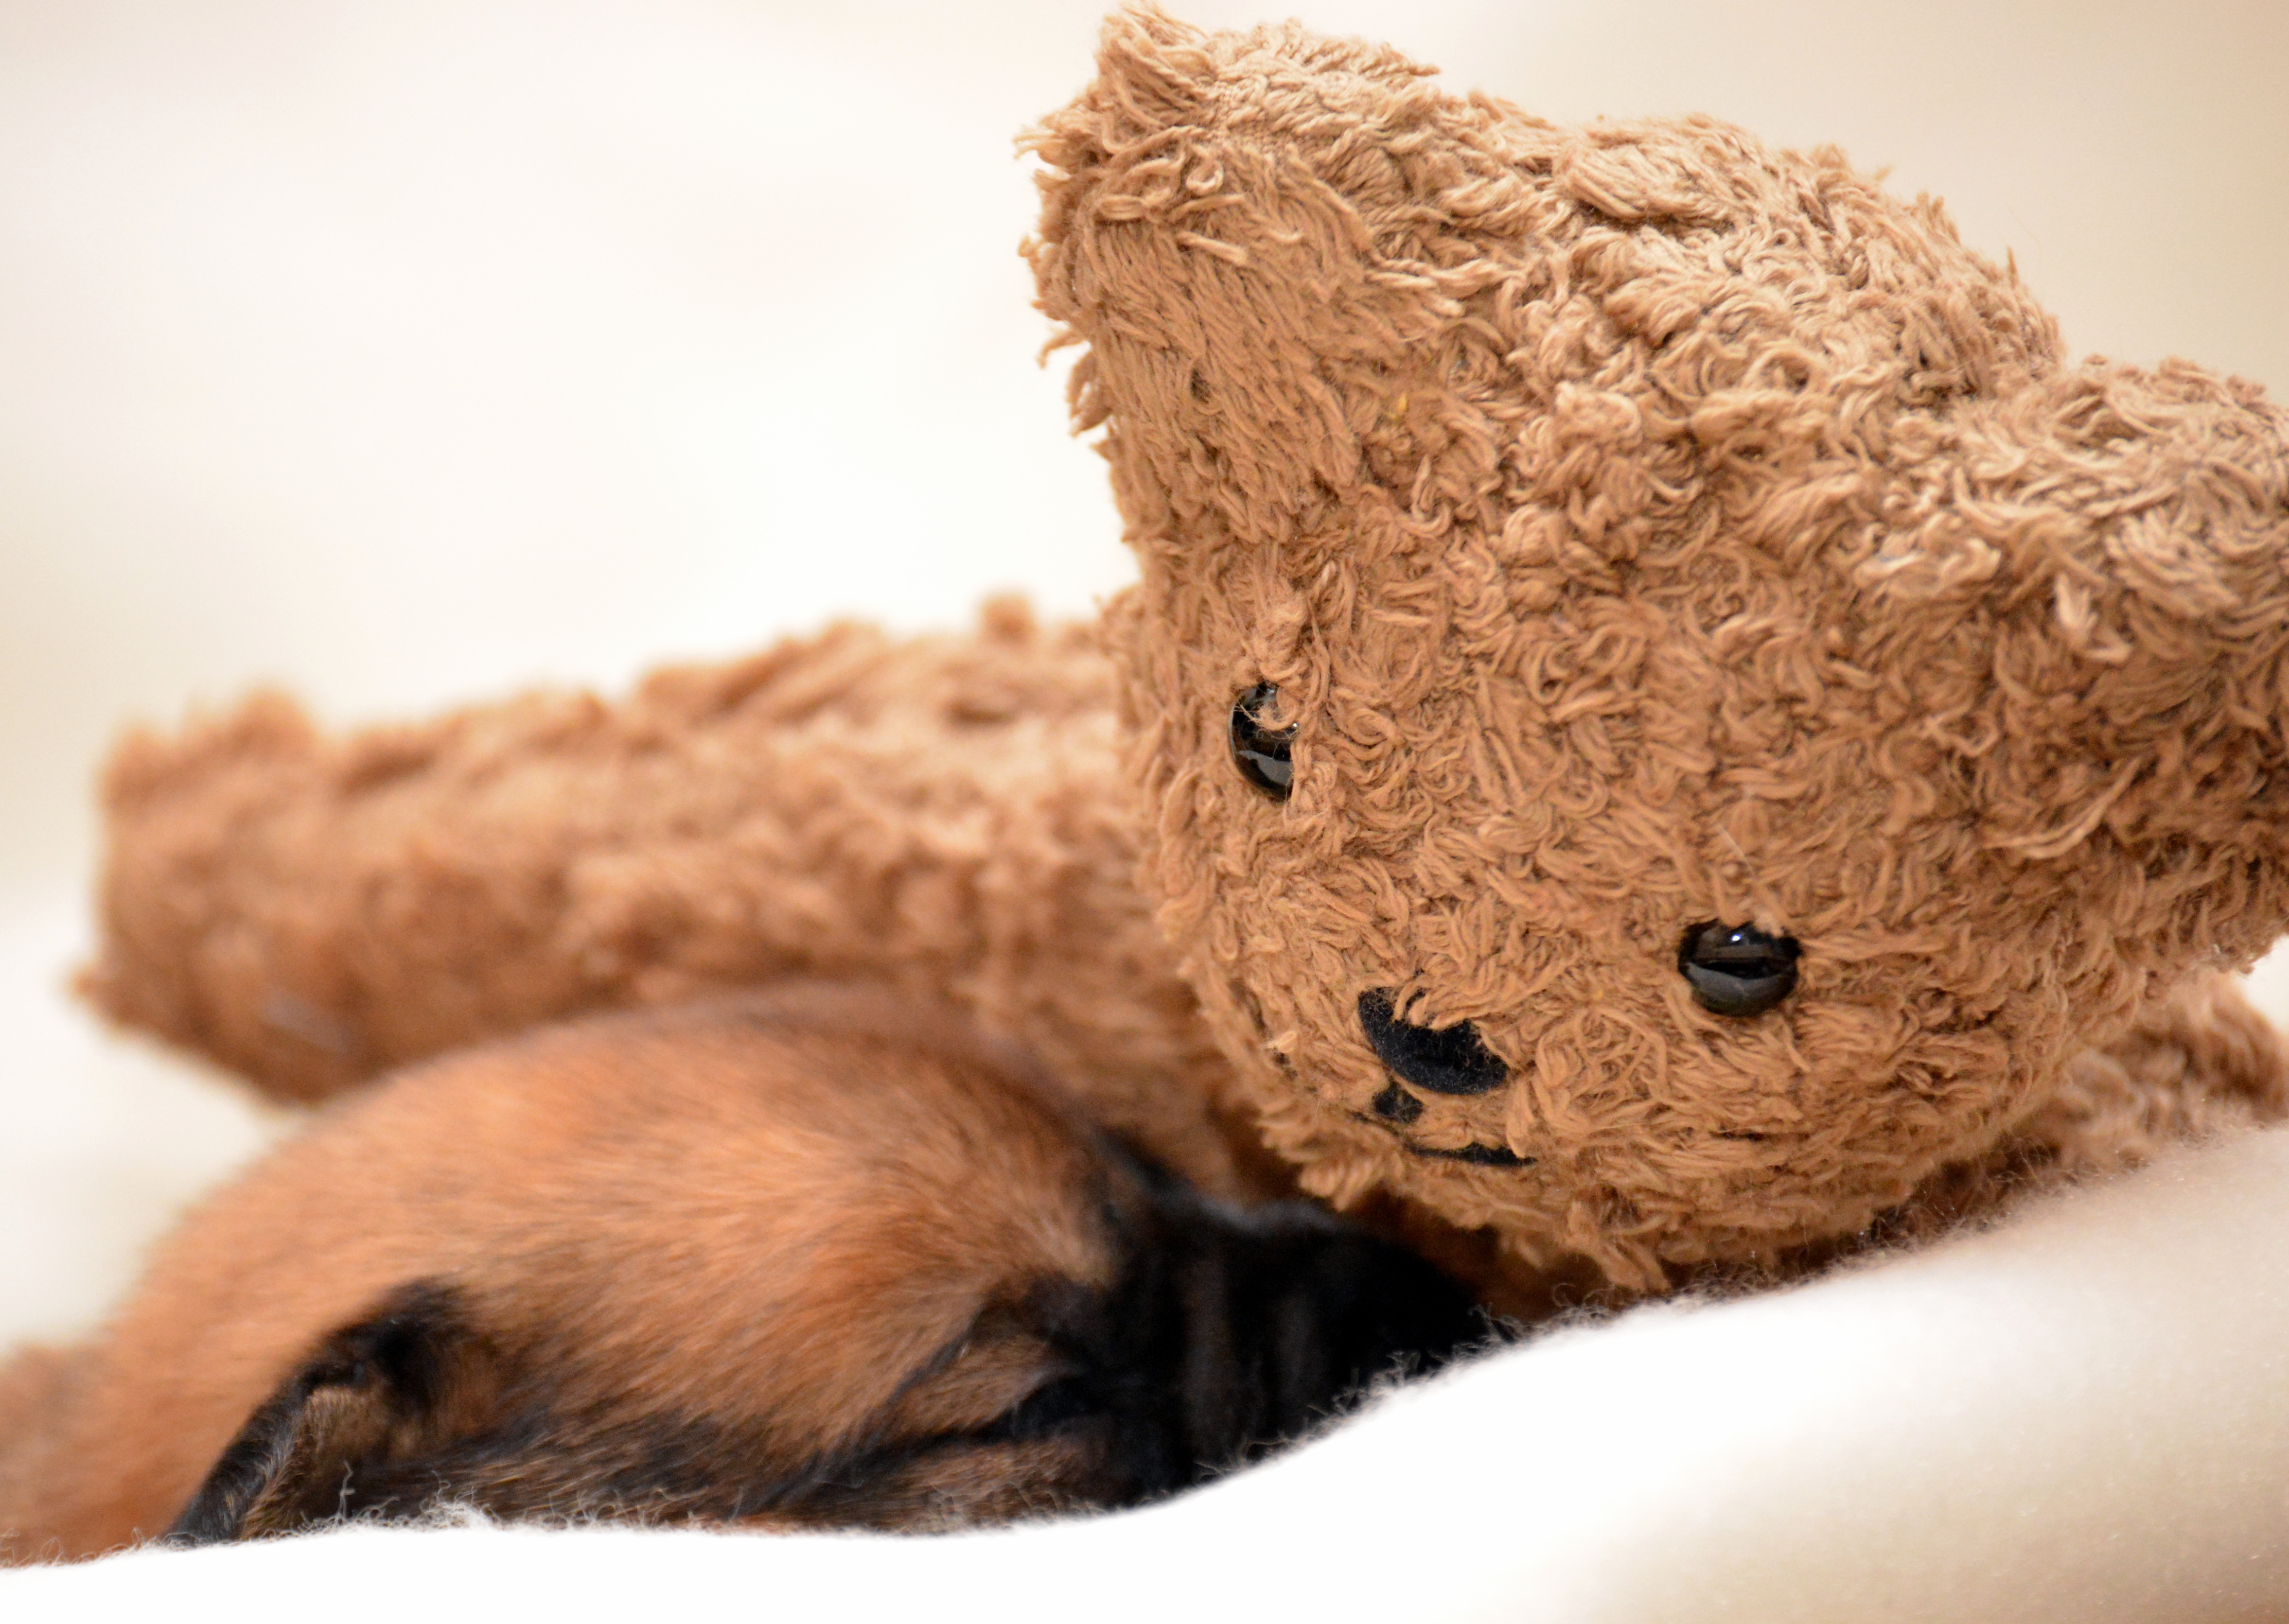
puppy, dog, animal, pet, fur, portrait, sleeping, brown, mammal, toy, boxer, teddy bear, close up, textile, nose, hybrid, skin, organ, belgian shepherd dog, sch fer dog, sleeping dog, stuffed toy, lying dog, dog like mammal